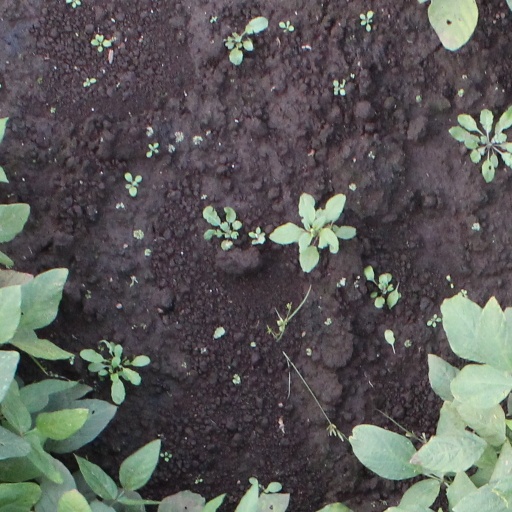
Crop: soybean